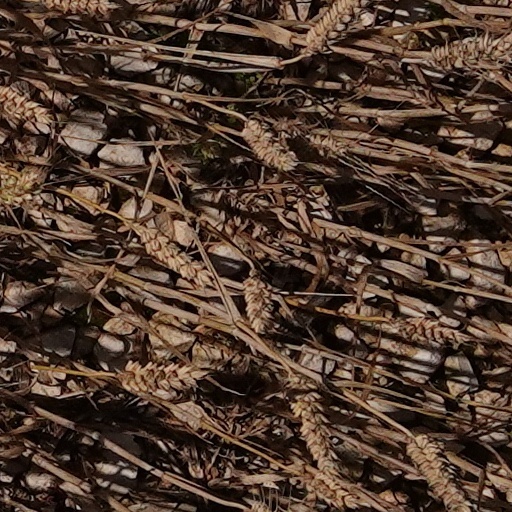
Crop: wheat